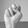
ASL letter: N